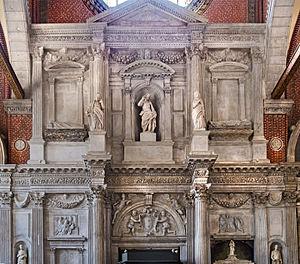
La basilique des Saints Jean et Paul est l'un des édifices médiévaux religieux les plus imposants de Venise. Il fait figure de Panthéon de la Sérénissime en raison du grand nombre de doges et d’autres personnages importants qui y furent enterrés à partir du XIIIᵉ siècle. L’église est située sur le campo du même nom dans le sestiere de Castello.
Mocenigo est le nom d'une famille noble, de patriciens vénitiens, qui a donné plusieurs doges à la République de Venise.
Alvise Iᵉʳ Mocenigo est le 85ᵉ doge de Venise élu en 1570, son dogat dure jusqu'en 1577. Sous son règne a lieu la bataille de Lépante.